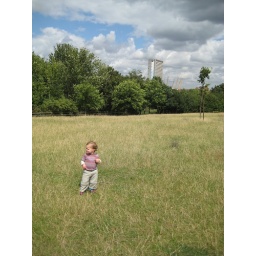
In long grass at Mudchute City Farm with tower block and the dome in the background